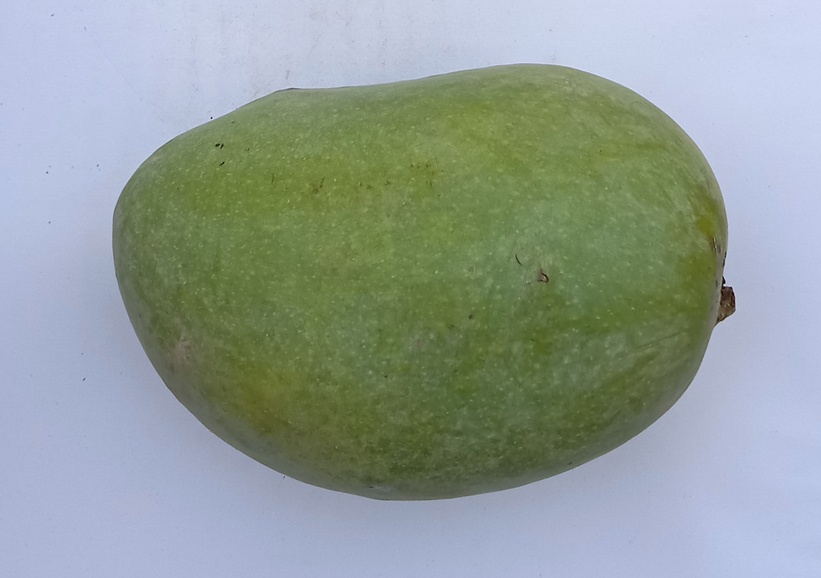
Mango variety: Chaunsa (White)